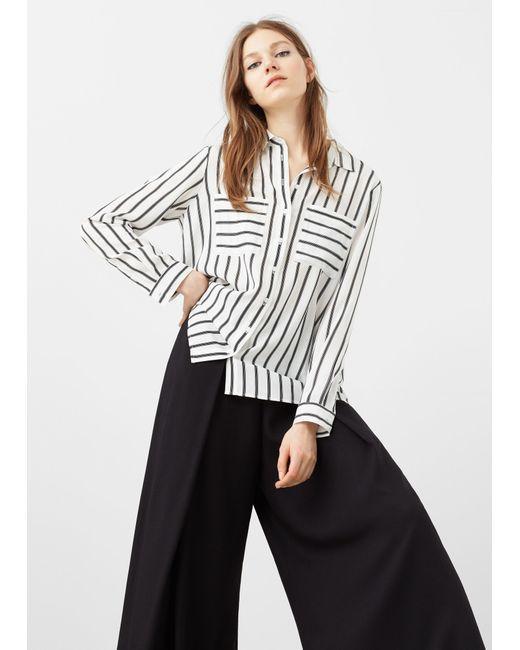
damen Slim Fit Portofino Hemd in schwarz und weiß